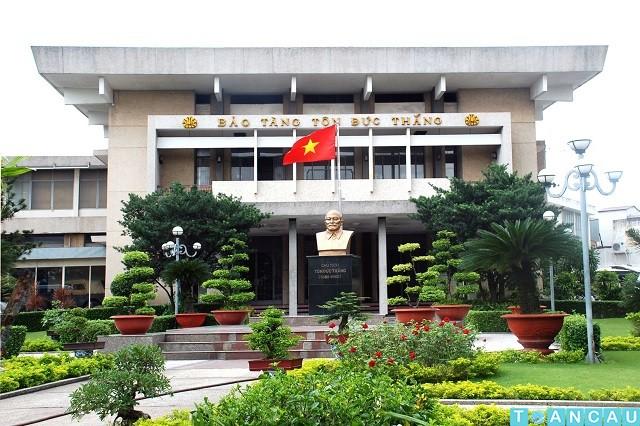
có một lá cờ xuất hiện ở phía trước của bảo tàng